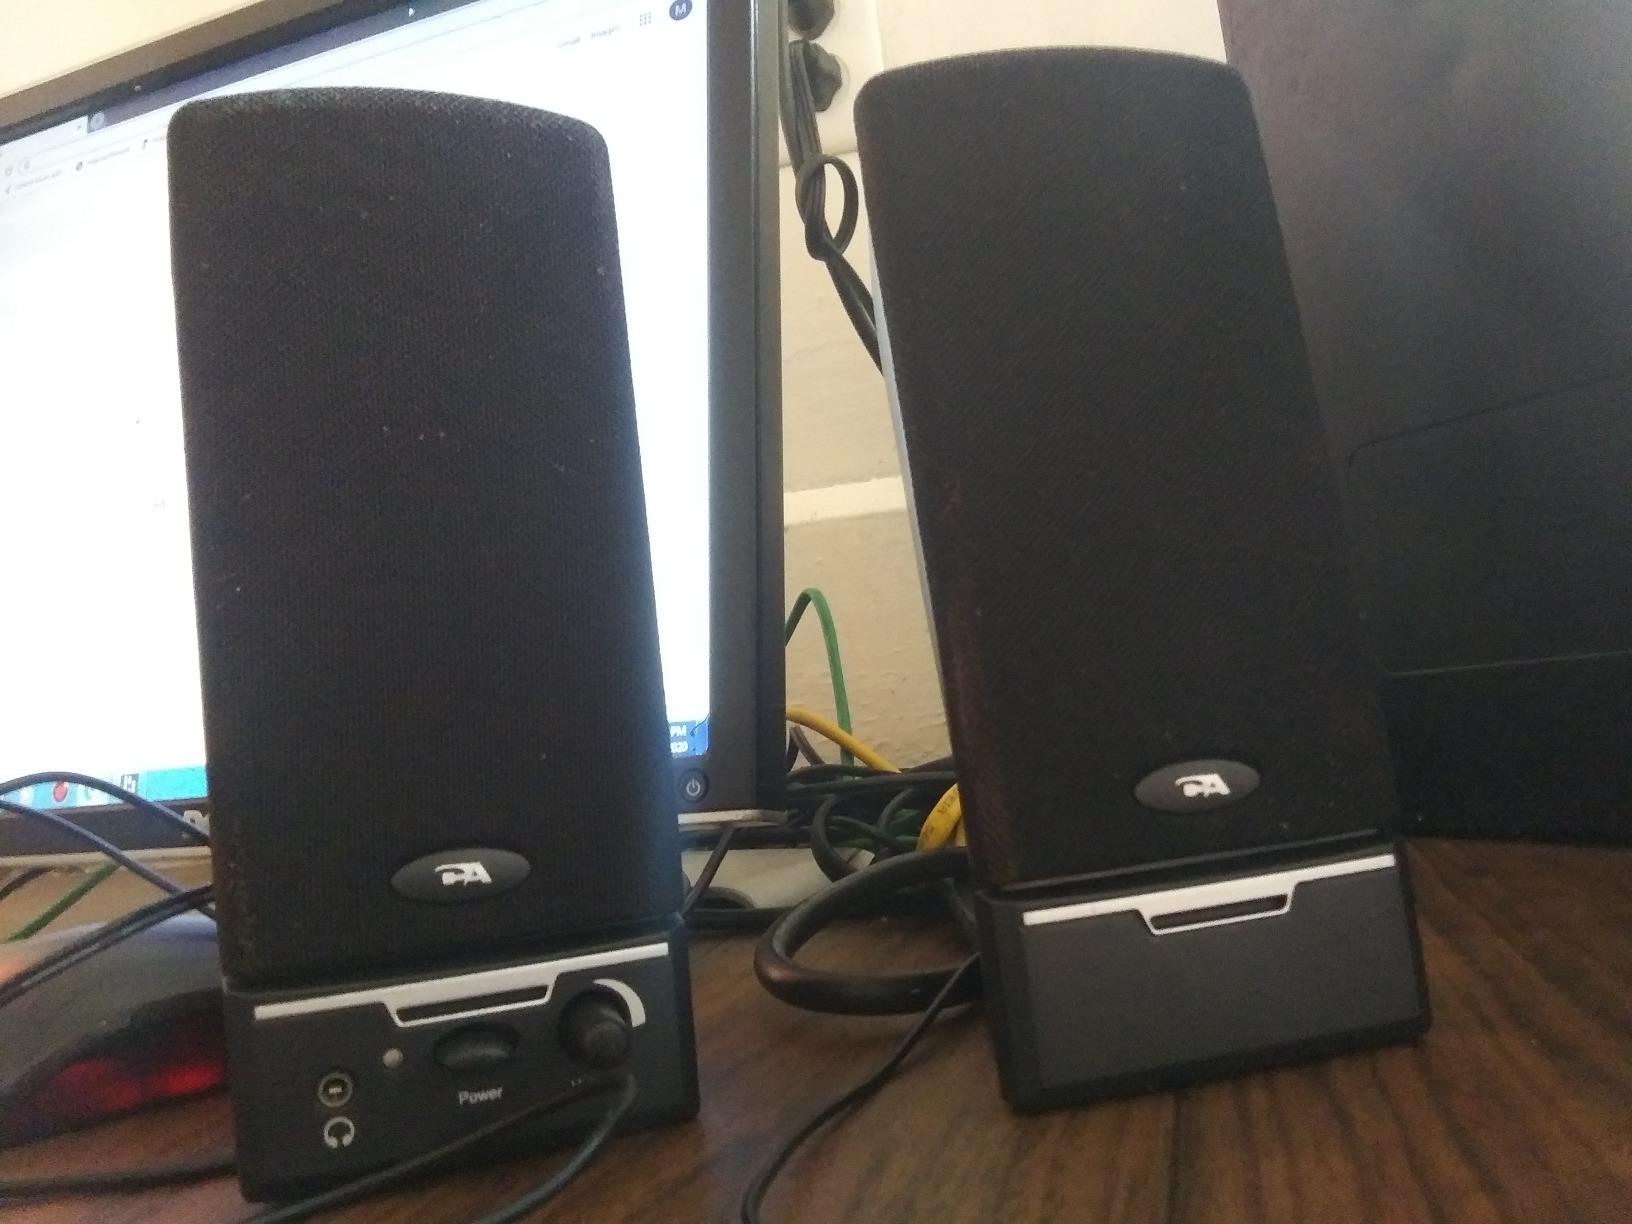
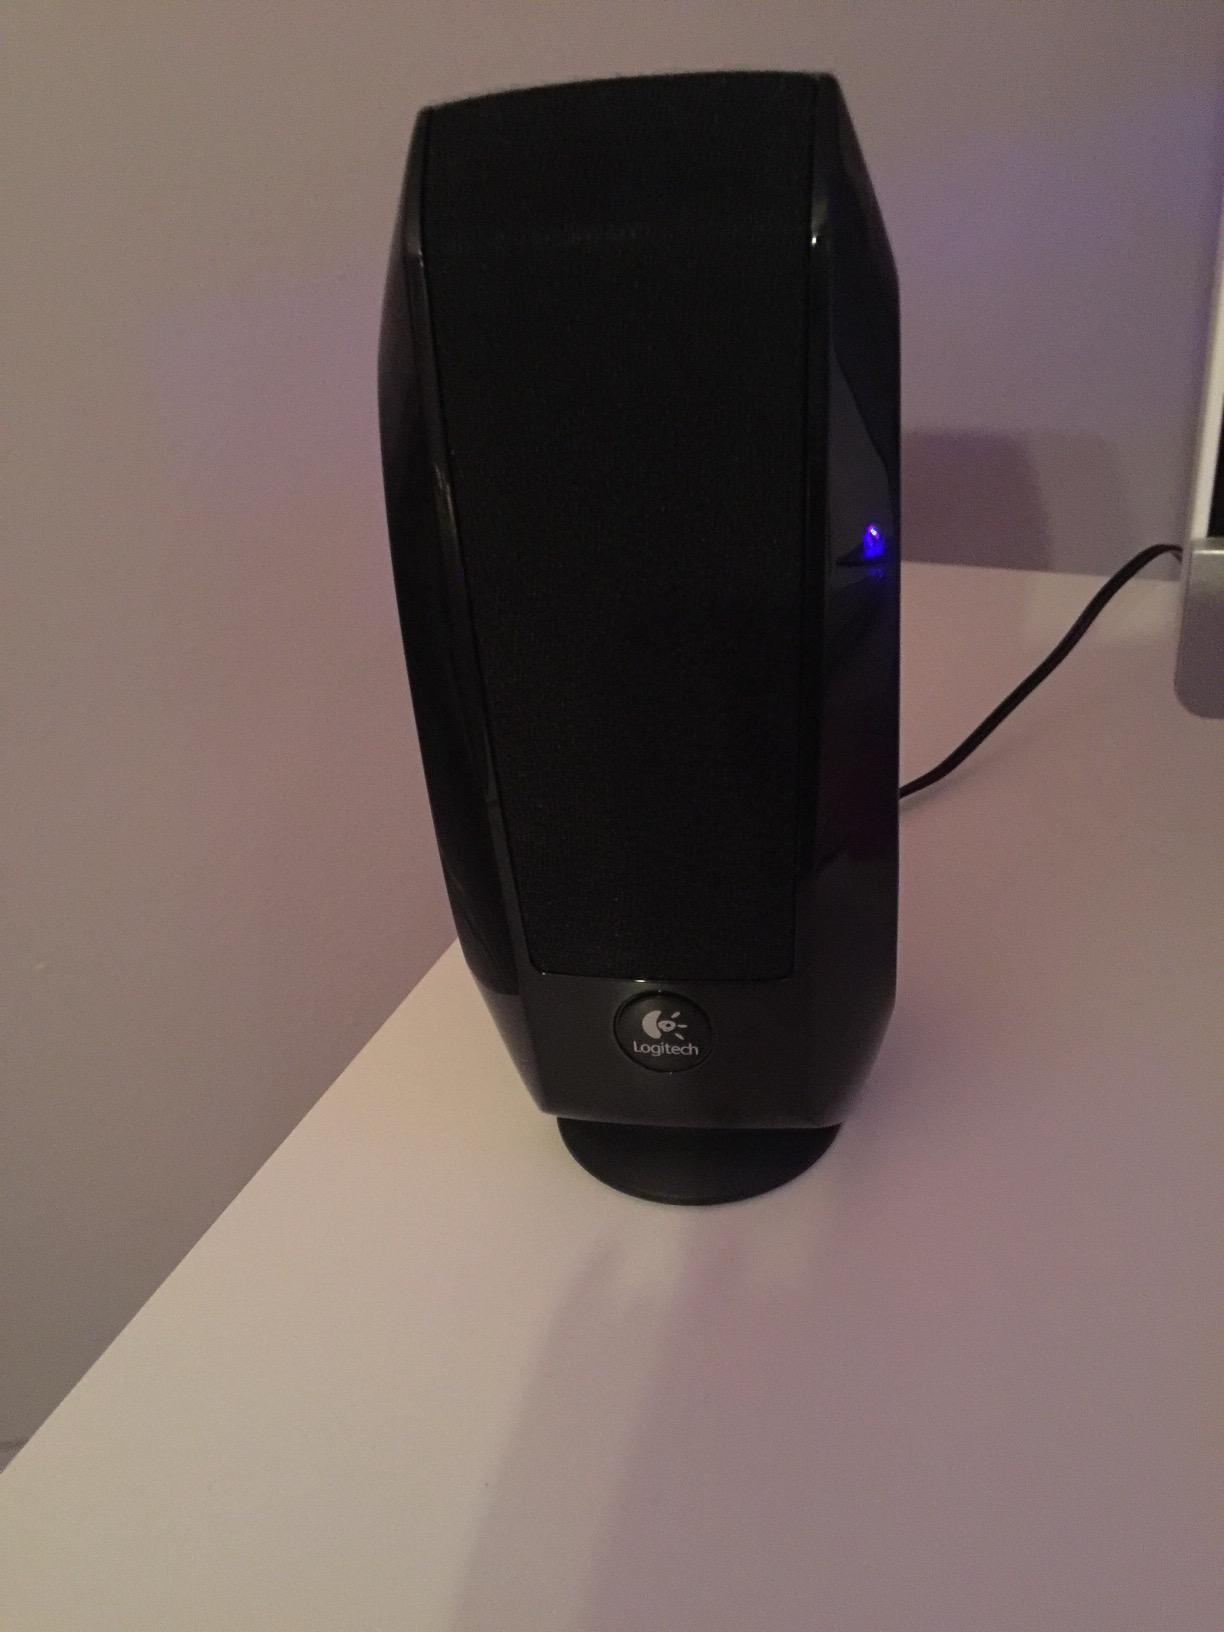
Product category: speaker
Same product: no